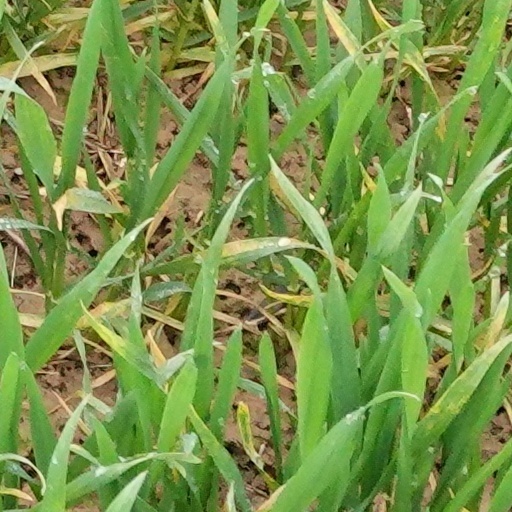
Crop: wheat